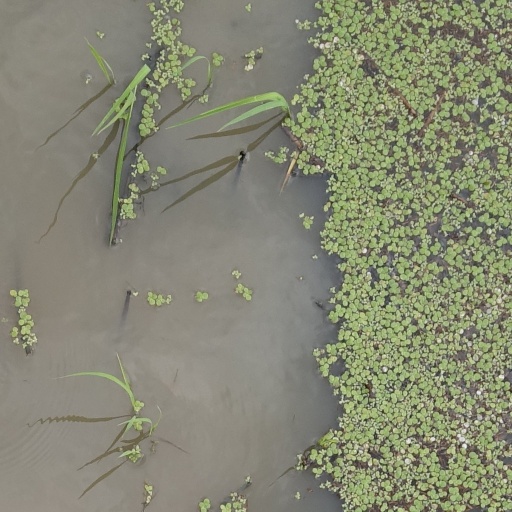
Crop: rice